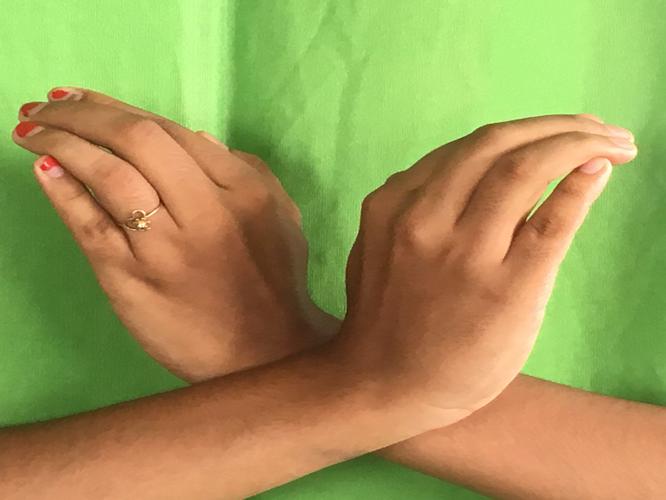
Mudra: Nagabandha
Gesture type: double_hand